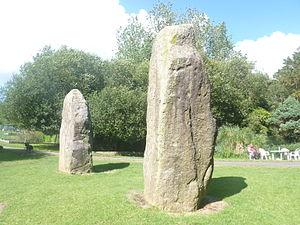
Peumerit
Peumerit [pømʁit], anciennement Peumérit, est une commune du département du Finistère, dans la région Bretagne, en France.